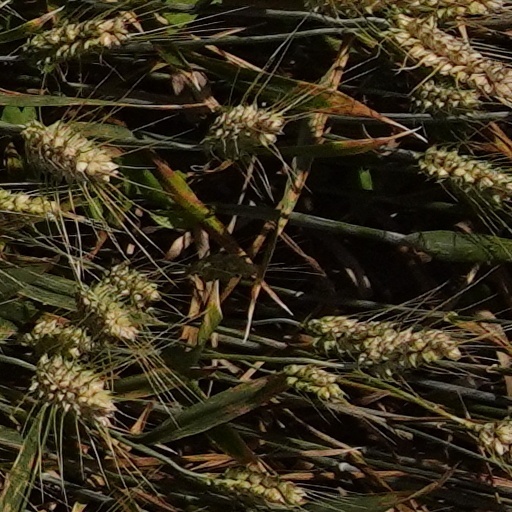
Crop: wheat